Foveaux FM

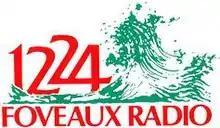
The Foveaux Radio logo from the 1980s

Foveaux was always a live and local station 24 hours a day however some specialist nationwide shows were played on the station over the years these included: